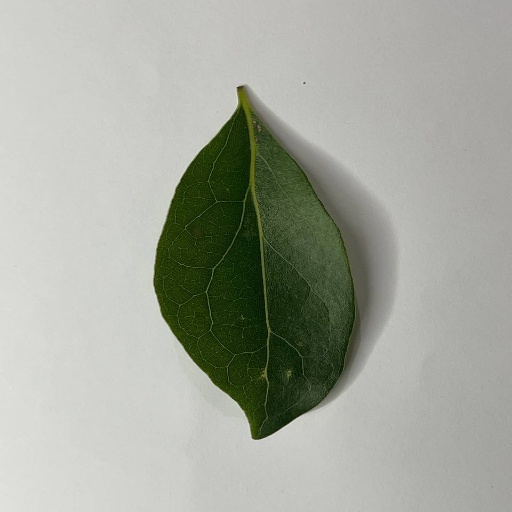
Species: Camphor
Leaf condition: Healthy Leaf